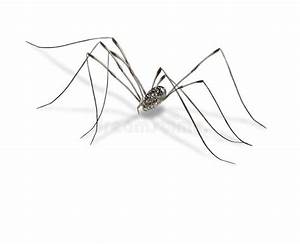
Label: ragno